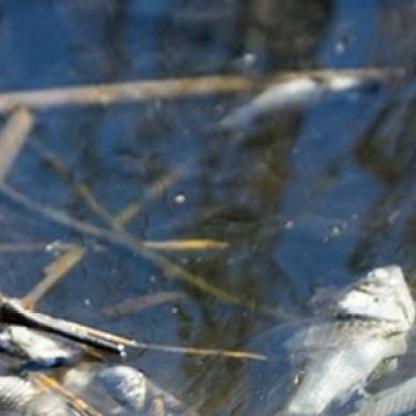
Label: trash